Chernobyl: Consequences of the Catastrophe for People and the Environment

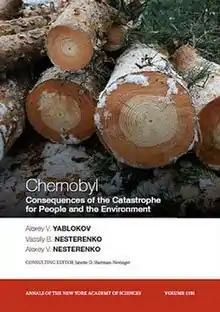

Chernobyl: Consequences of the Catastrophe for People and the Environment is a translation of a 2007 Russian publication by , Vassily B. Nesterenko, and Alexey V. Nesterenko, edited by Janette D. Sherman-Nevinger, and originally published by the New York Academy of Sciences in 2009 in their "Annals of the New York Academy of Sciences" series.